John Oates

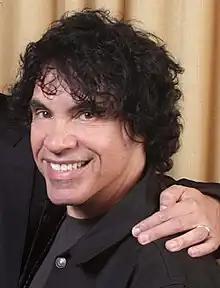
Oates in 2009

On October 1, 2011, Margo Rey charted at #24 on "Billboard"'s Adult Contemporary Tracks with the song "Let the Rain", which was co-written by Oates.